Leitha

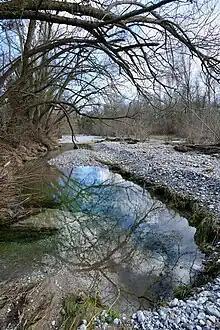
Shallows along the Leitha River near Lanzenkirchen

Around the turn to the 2nd millennium, the Hungarian frontier ("Gyepű") ran along the Leitha shore, from 1156 onwards it formed the eastern border of the Duchy of Austria with fortresses erected at Wiener Neustadt, Bruck and Hainburg. The last Babenberg duke Frederick II of Austria was killed in the 1246 Battle of the Leitha River against King Béla IV of Hungary. The course of the border was confirmed in a 1411 deed issued by King Sigismund, when his daughter Elizabeth married the Habsburg duke Albert II of Austria. The placenames Cisleithania, Transleithania and Lajtabánság are all derived from the Leitha River. After the Austro-Hungarian Compromise of 1867, which created the Dual Monarchy, "Transleithanien" ("beyond the Leitha") was the Viennese colloquial word for the region beyond the Leitha (meaning Hungary or the Kingdom of Hungary), while "Cisleithanien" ("on this side of the Leitha") denoted the Austrian lands. These names reflected the Viennese and Austrian perspectives towards the rest of the Empire, because Vienna lay on 'this' side, and the other half, Hungary, lay on 'that' side. Nevertheless, the Leitha did not form the entire border between the two: for instance Galicia and Bukovina, which were part of Cisleithania, were north-east of Hungary. Likewise, the Morava River formed the border between Cisleithanian Moravia and the Transleithanian lands of present-day Slovakia (Upper Hungary).